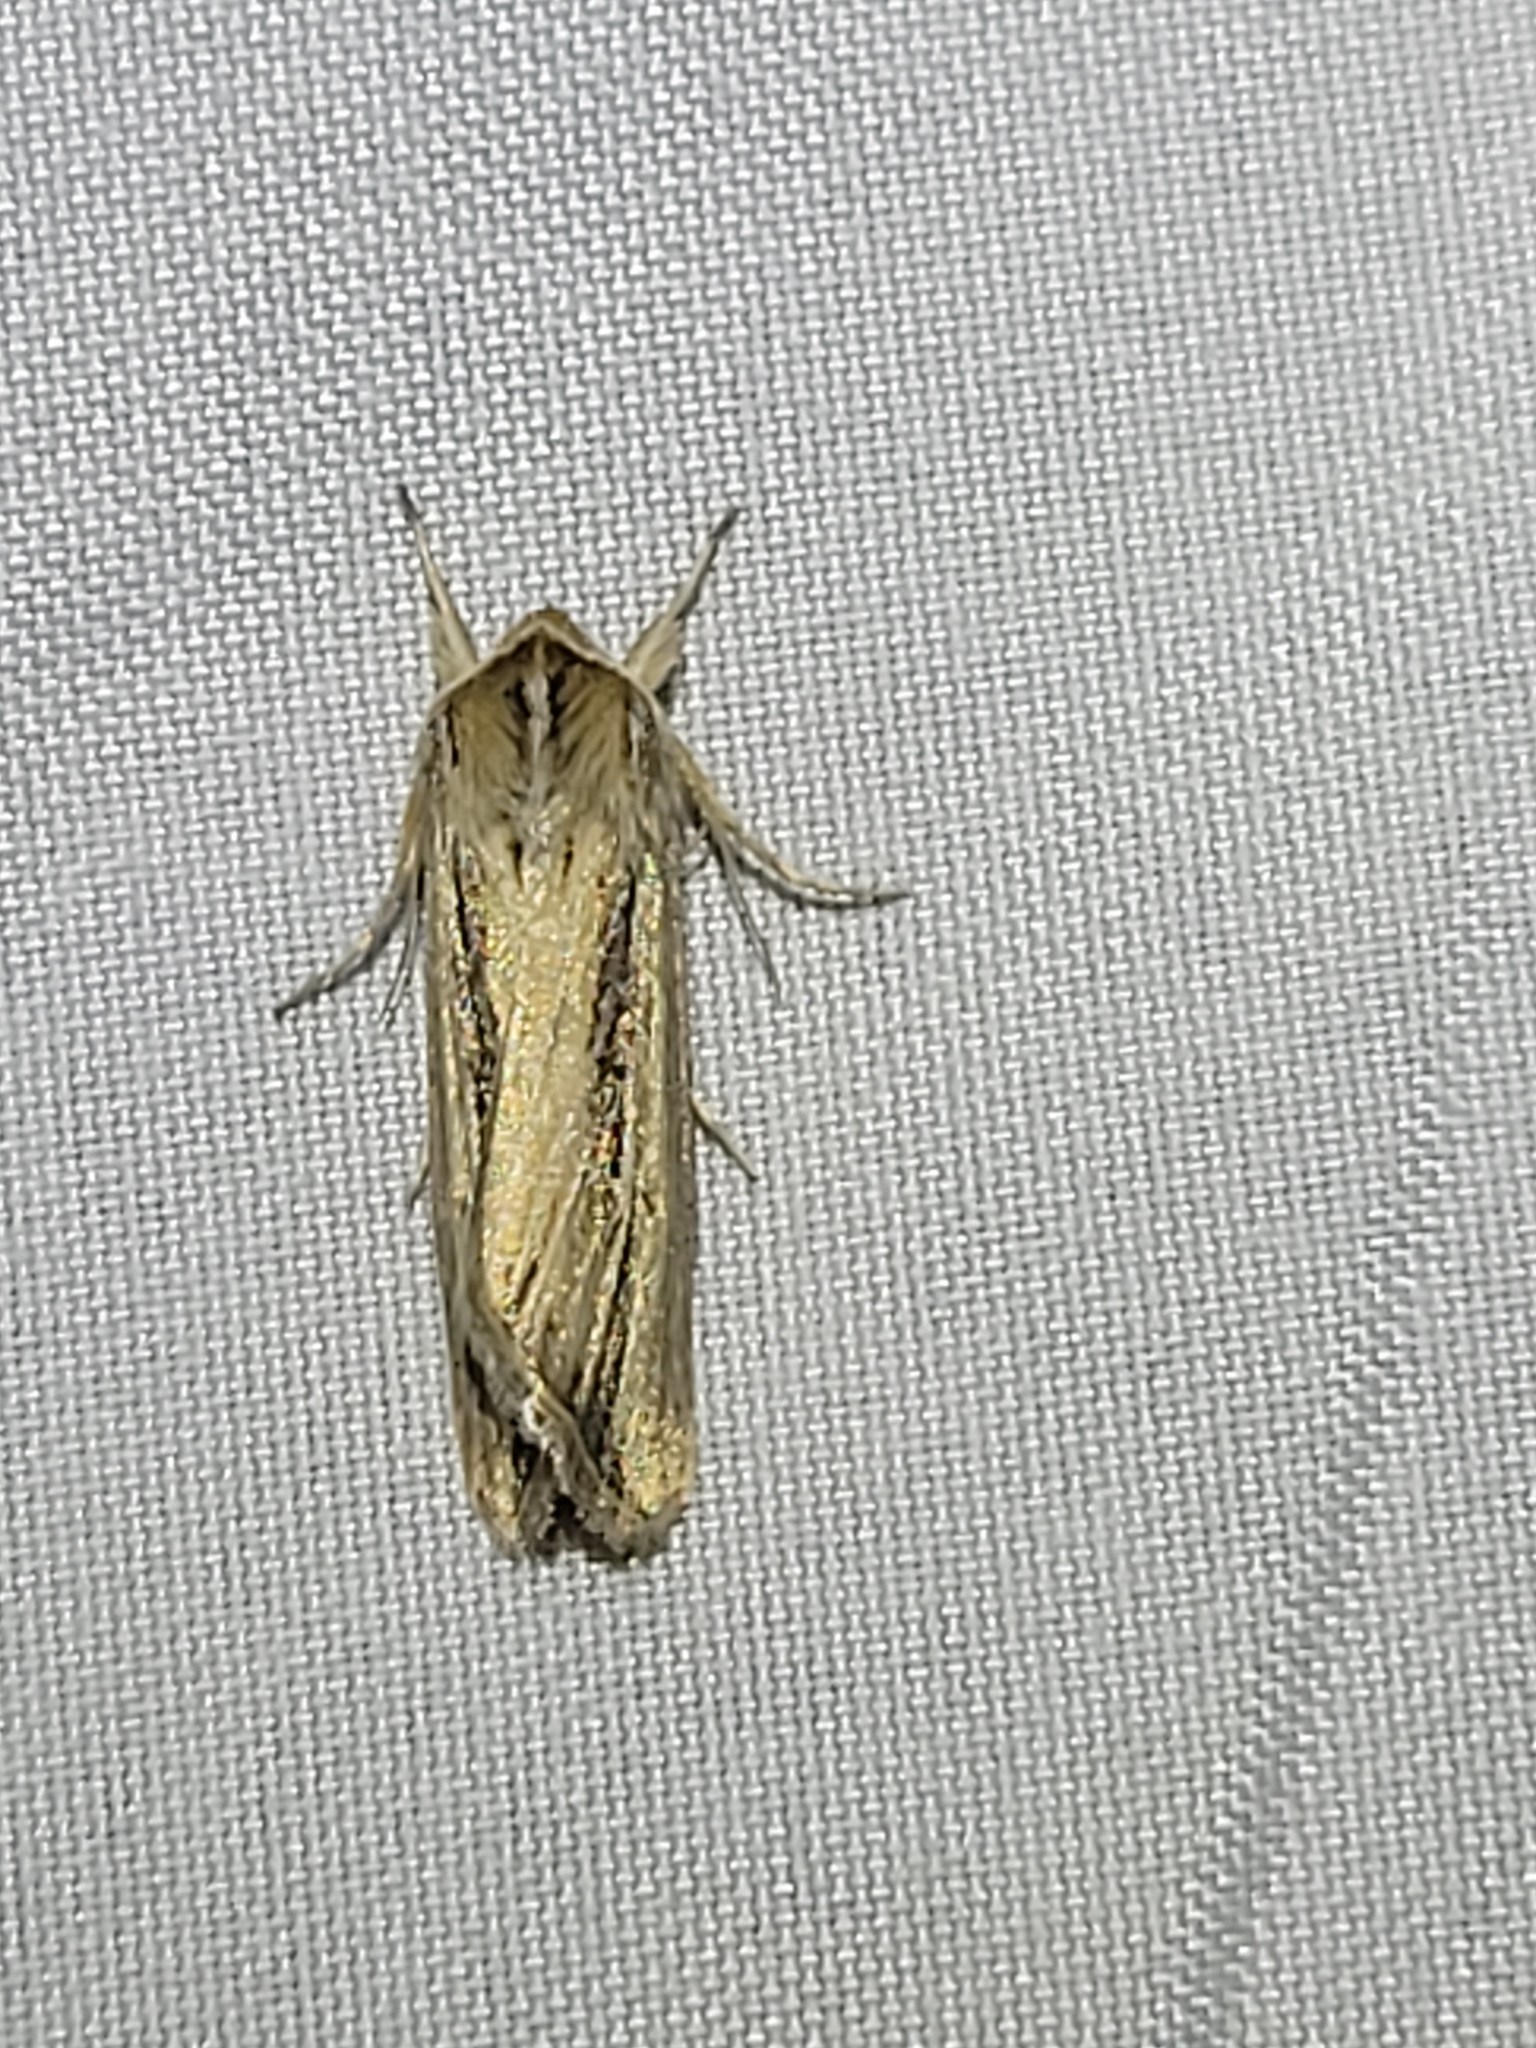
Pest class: wheathead_armyworm_Dargida_diffusa